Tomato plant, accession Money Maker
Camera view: tilt-top (135 deg); turntable rotation: 300 degrees
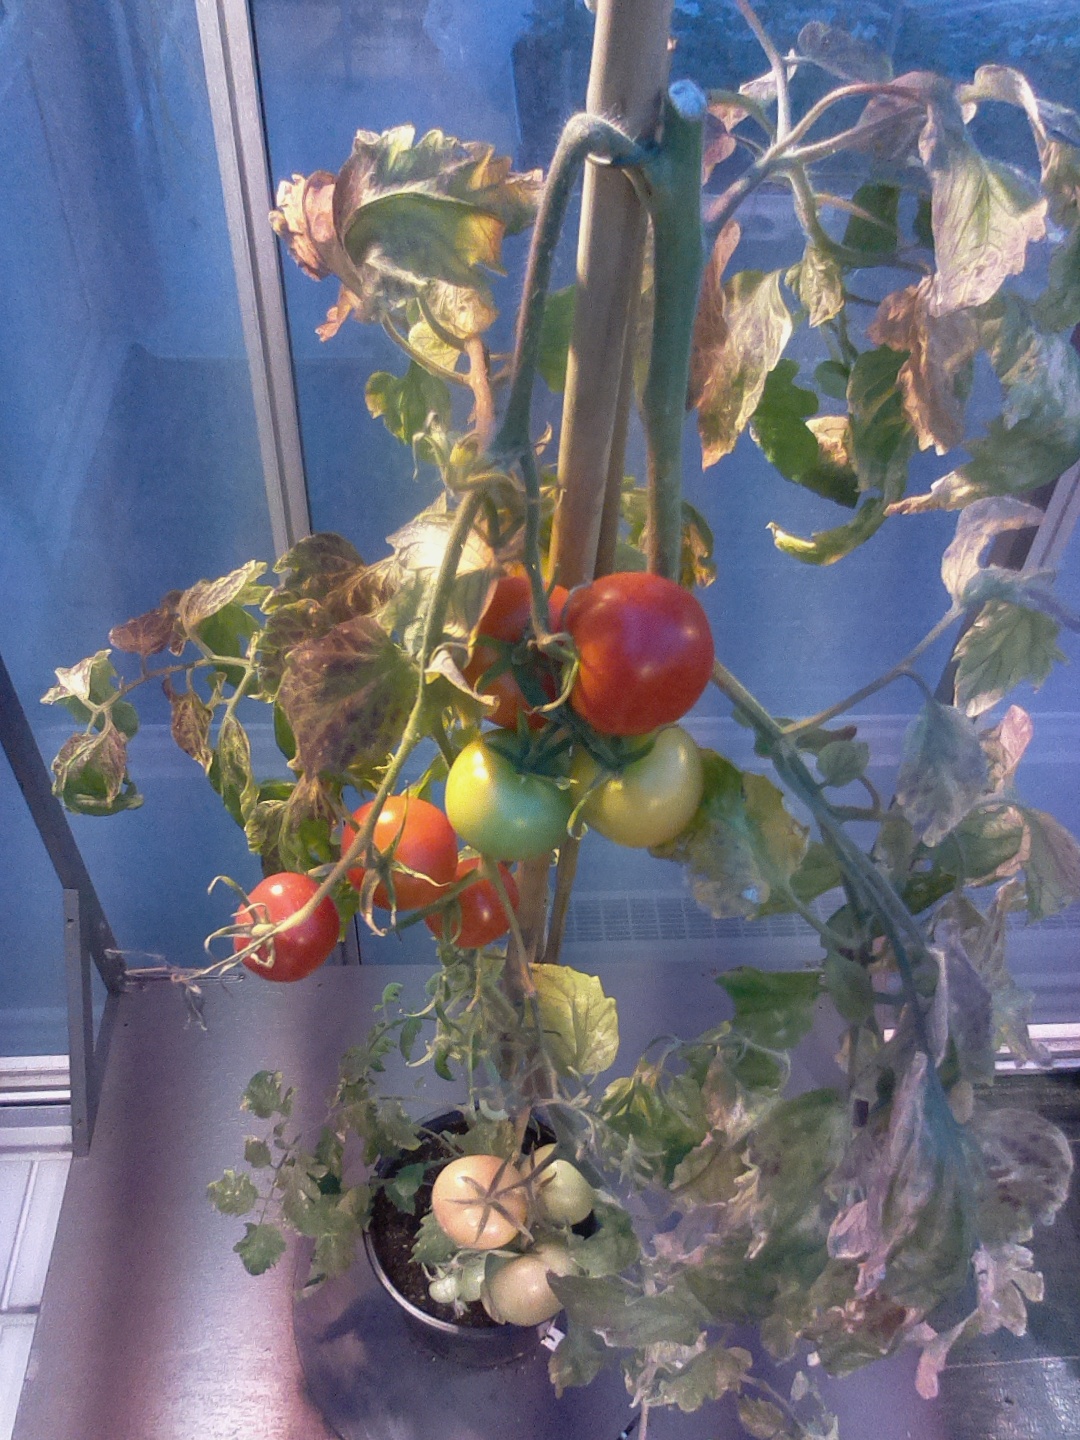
BBCH growth stage 87: 70%-80% of fruits show typical fully ripe color